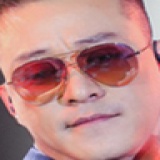
ca sĩ Tuấn Hưng